The Indicter

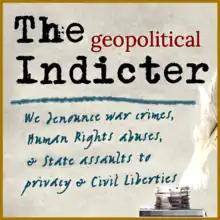
"The Indicter" logo

The Indicter, established in Sweden 2005, is an online monthly magazine published in English. It focuses on geopolitics and human rights issues and its editorial line is liberal to left-wing. Material published by "The Indicter" has been the subject of international controversy; in 2017 it published an analysis which became an official document at the UN Security Council.